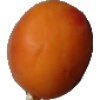
Label: apricot